Culture of Bengaluru

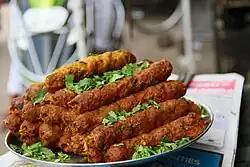
Ready to eat Kebab on the roadside food joints, in Shivajinagar.

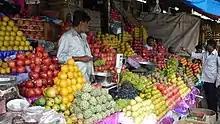
A market in Bangalore.

The diversity of the cuisine available is reflective of the social and economic diversity of Bangalore. Roadside vendors, tea stalls, South Indian, North Indian, Arabic food, Chinese and Western fast food are all very popular in the city. Udupi restaurants, are very popular and serve predominantly vegetarian cuisine. The Chinese food and the Thai food served in most of the restaurants can be customised to cater to the tastes of the Indian population. Bangalore can also be called a foodie's paradise because of its vast variety of foods and edibles with a touch of Bangalore's uniqueness and tradition